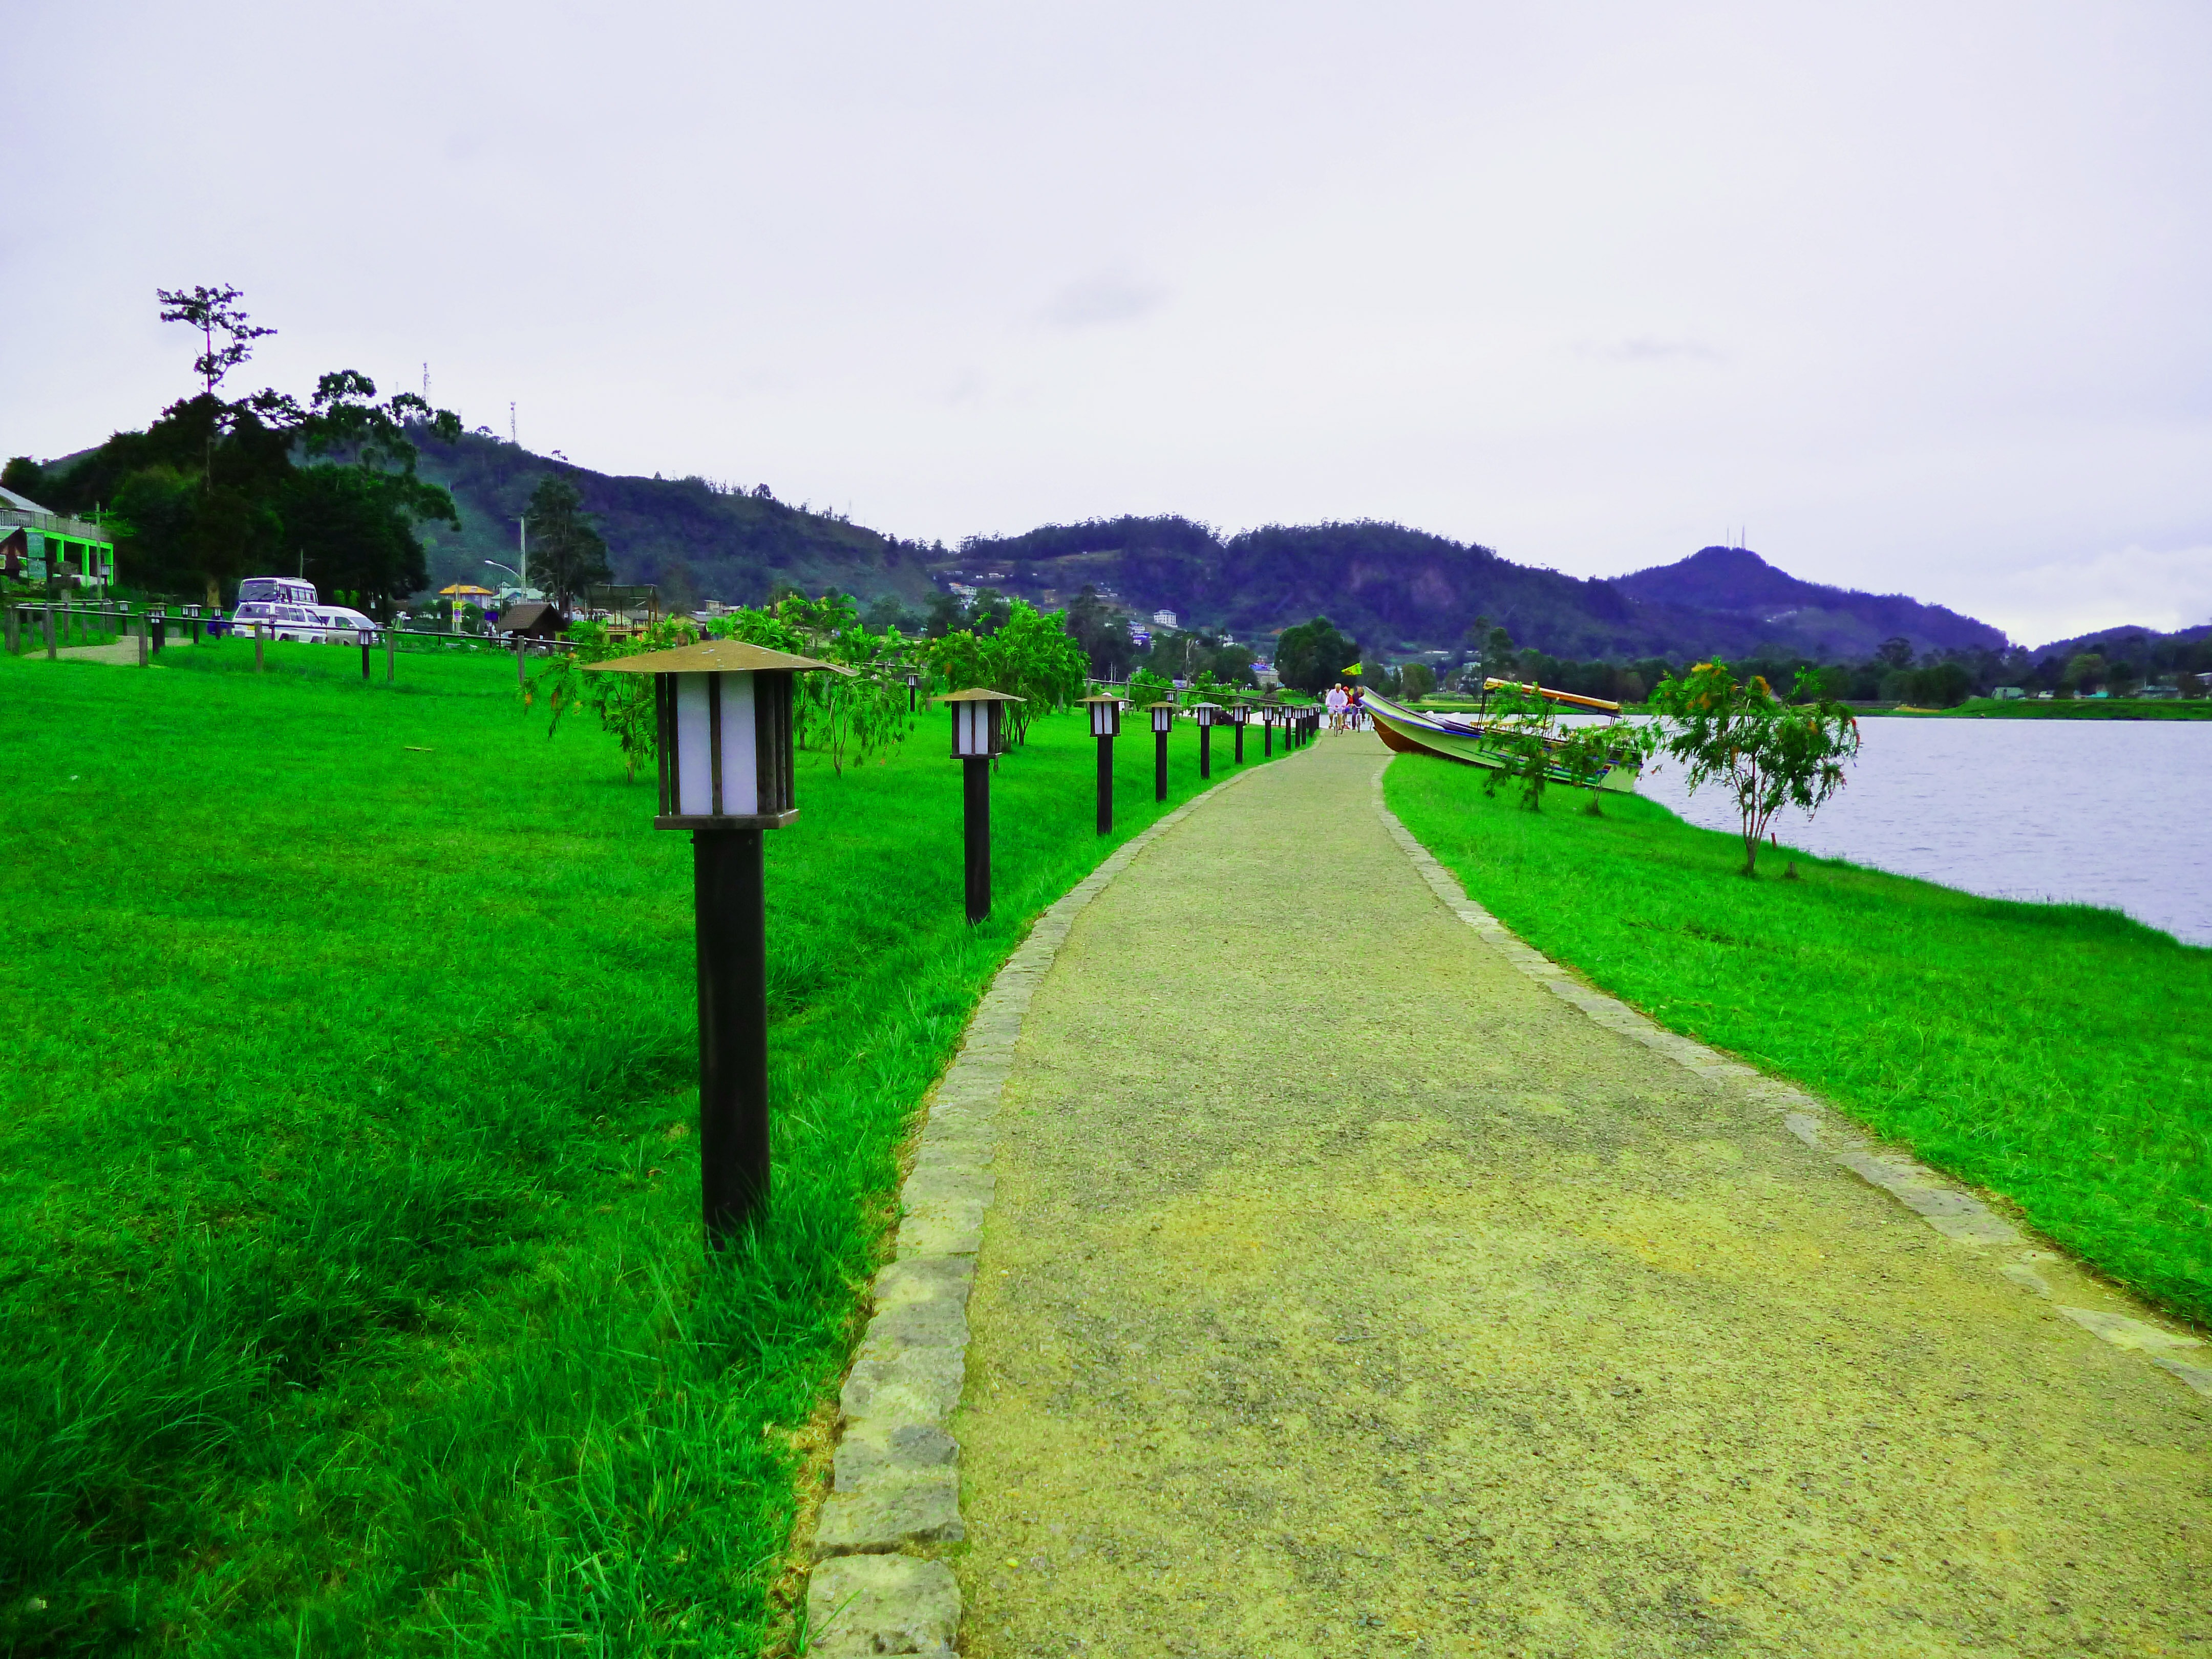
landscape, nature, path, grass, outdoor, wilderness, mountain, field, farm, lawn, meadow, prairie, hill, flower, land, walkway, wild, environment, green, tranquil, scenic, pasture, natural, scenery, agriculture, plain, grassland, shrub, plateau, ecosystem, sri lanka, rural area, geographical feature, mountainous landforms